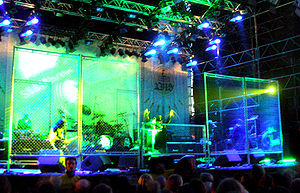
Ministry
Ministry i 2008 på Sweden Rock Festival.
Ministry, er et amerikansk industrial metalband, dannet 1981 Al Jourgensen er frontfigur og det eneste faste medlem. Bandet begyndte kortvarigt i Synthpop-stil, men skiftede i slutningen af firserne til en tung, metallisk industrial-stil, der er beslægtet med Laibach og senere Rammstein, men mere dyster end begge.